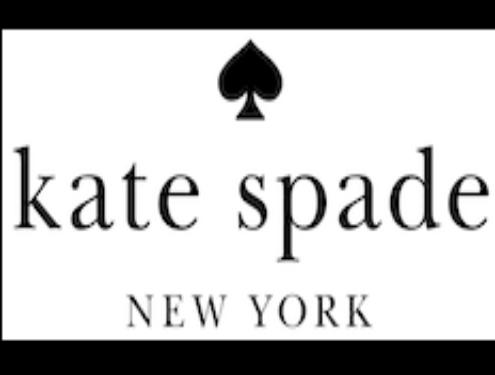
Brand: KATE SPADE-1
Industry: Clothes